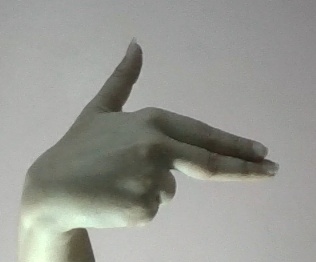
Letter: ghain